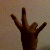
The image shows a hand gesture representing the number 7 in Indian Sign Language.